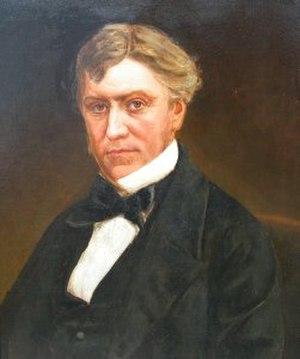
Sir Charles Fox est un ingénieur civil et un entrepreneur britannique né à Derby le 11 mars 1810, et mort à Blackheath, Borough londonien de Lewisham le 11 juin 1874.